Vladimir Putin

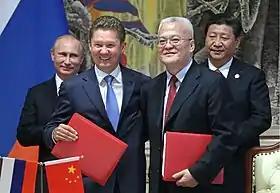
Putin, Gazprom CEO Alexey Miller and Chinese president Xi Jinping. The Russian economy is heavily dependent on the export of natural resources such as oil and natural gas

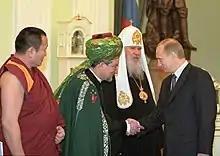
Putin with religious leaders of Russia, February 2001

Putin won the 2024 Russian presidential election with 88% of the vote. International observers did not consider the election to be free or fair, with Putin having increased political repressions after launching his full-scale war with Ukraine in 2022. The elections were also held in the Russian-occupied territories of Ukraine. There were reports of irregularities, including ballot stuffing and coercion, with statistical analysis suggesting unprecedented levels of fraud in the 2024 elections. In March 2024, the Crocus City Hall attack took place, causing the deaths of 145 people and injuring 551 more. It was the deadliest terrorist attack on Russian soil since the Beslan school siege in 2004.